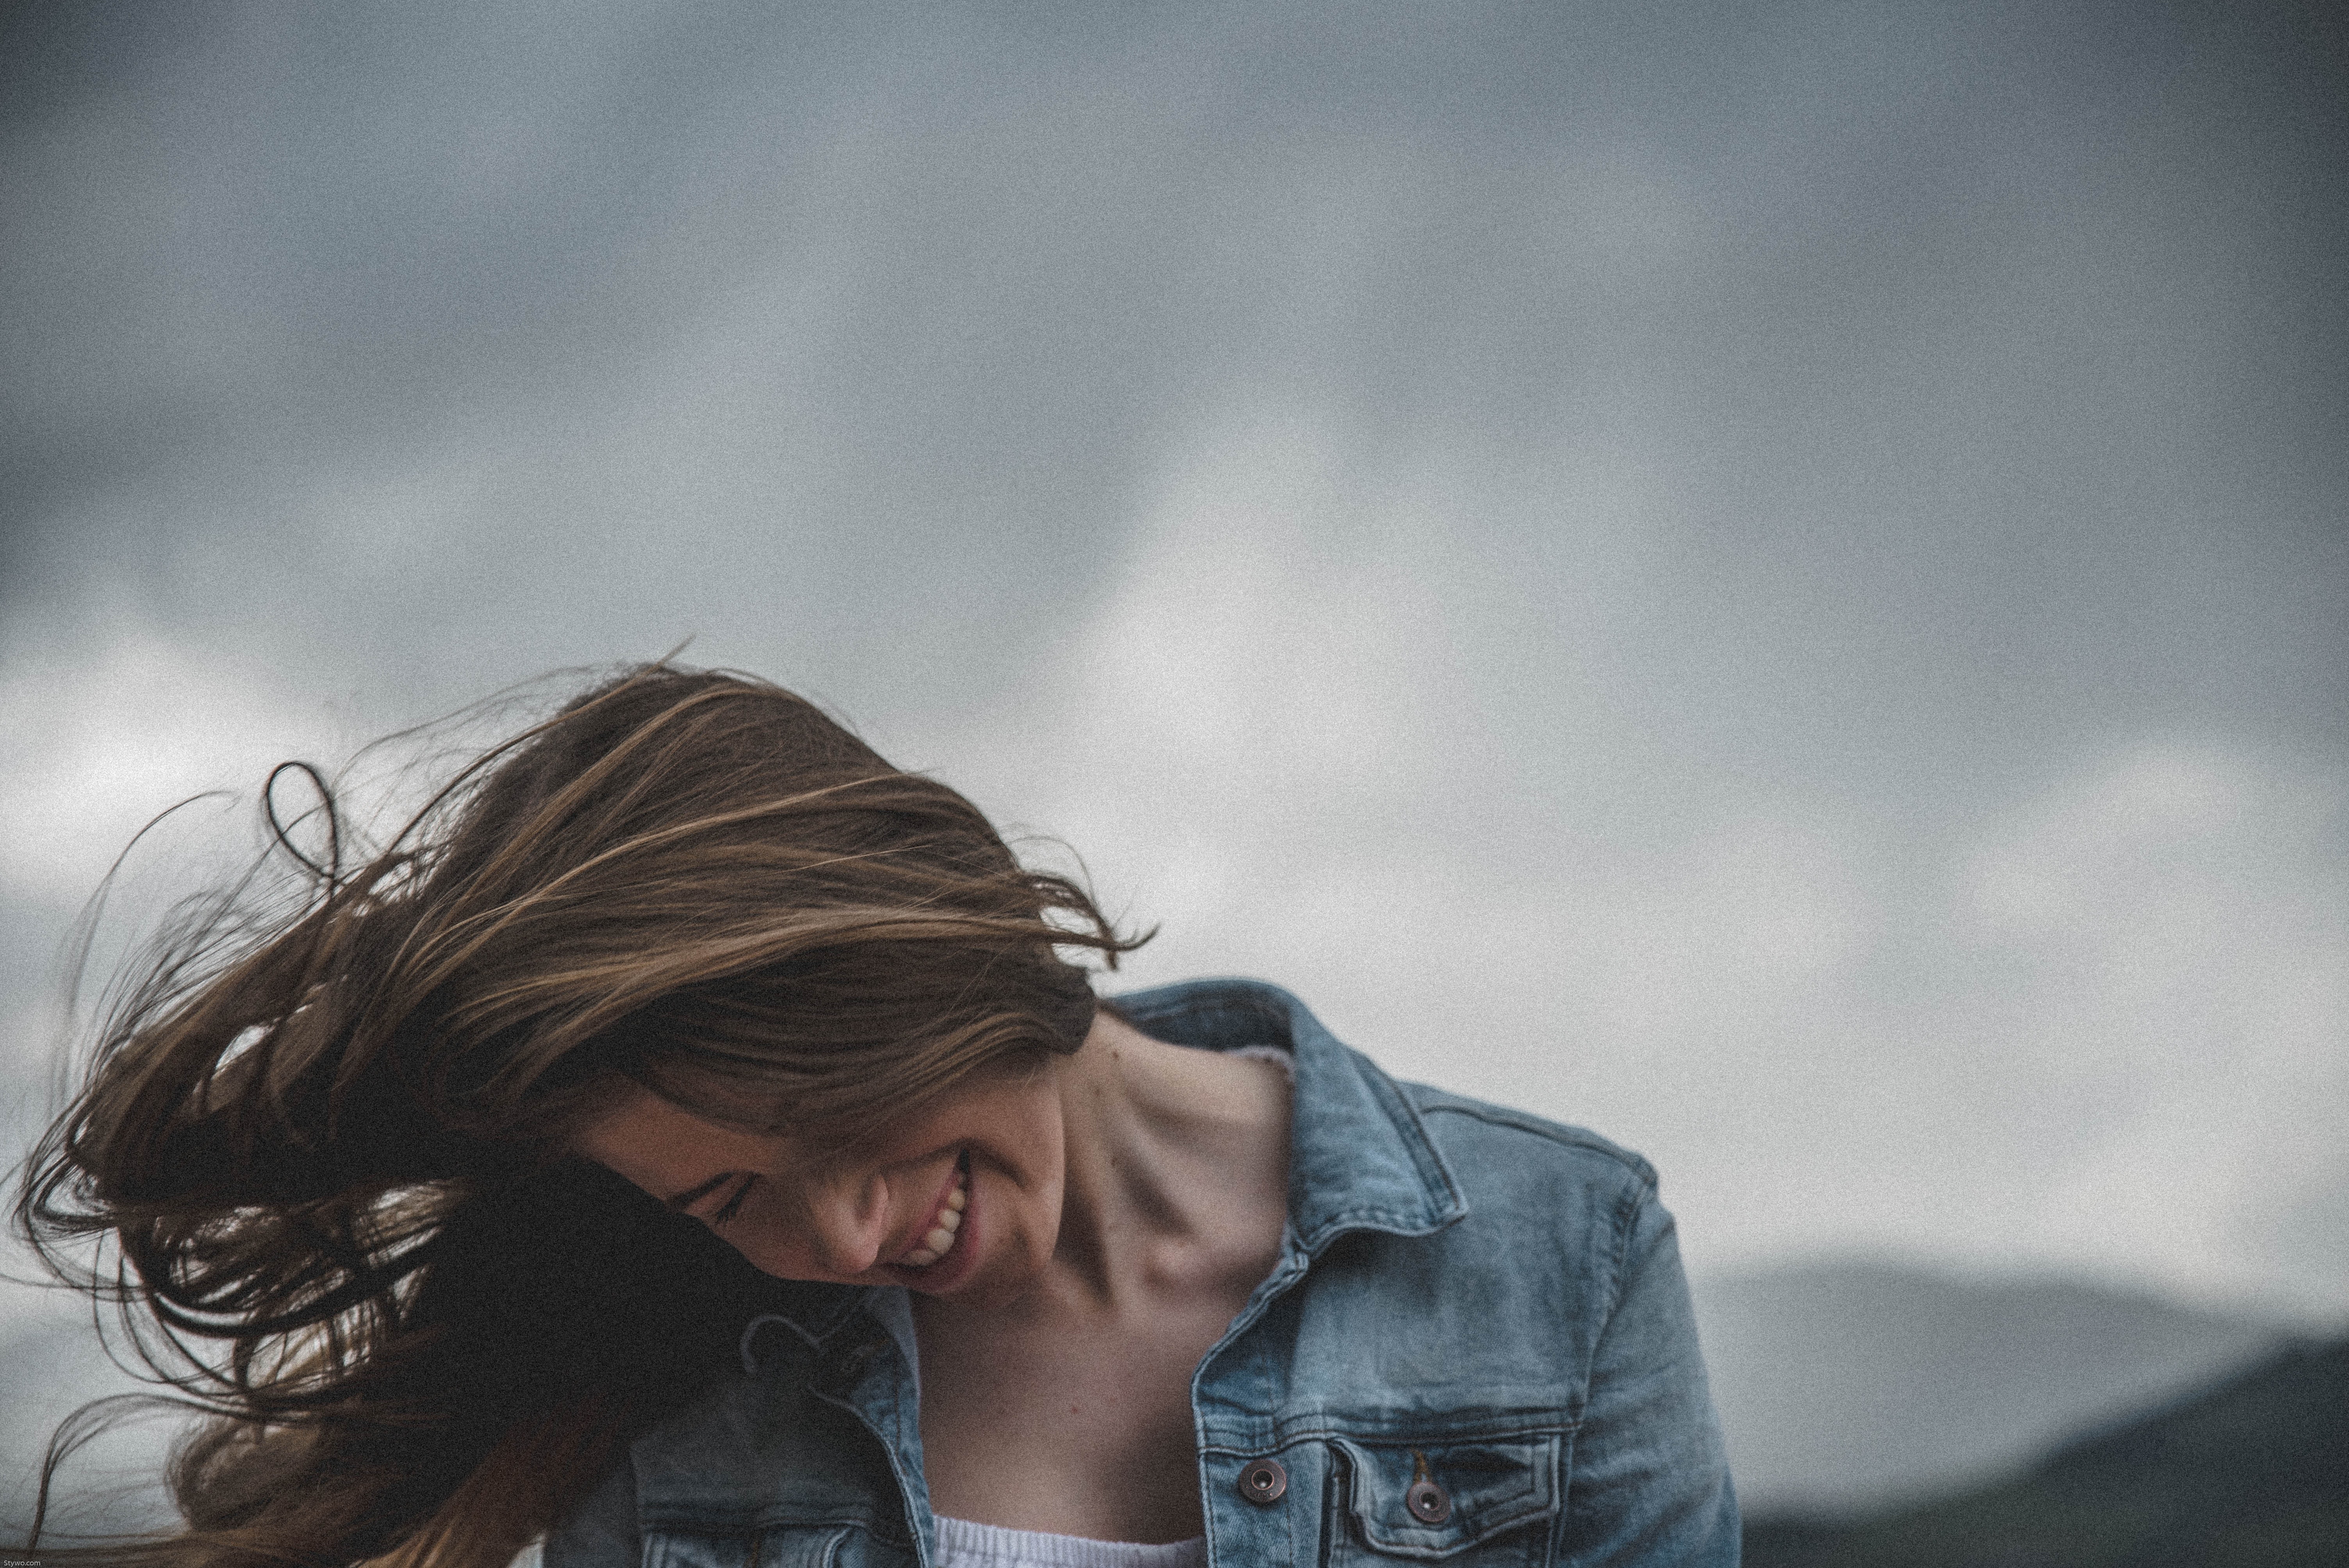
hair, sky, beauty, cloud, hairstyle, blond, photography, long hair, eye, lip, human, smile, outerwear, jeans, happy, brown hair, portrait photography, sunlight, jacket, black hair, mountain, flash photography, photo shoot, denim, wind, top